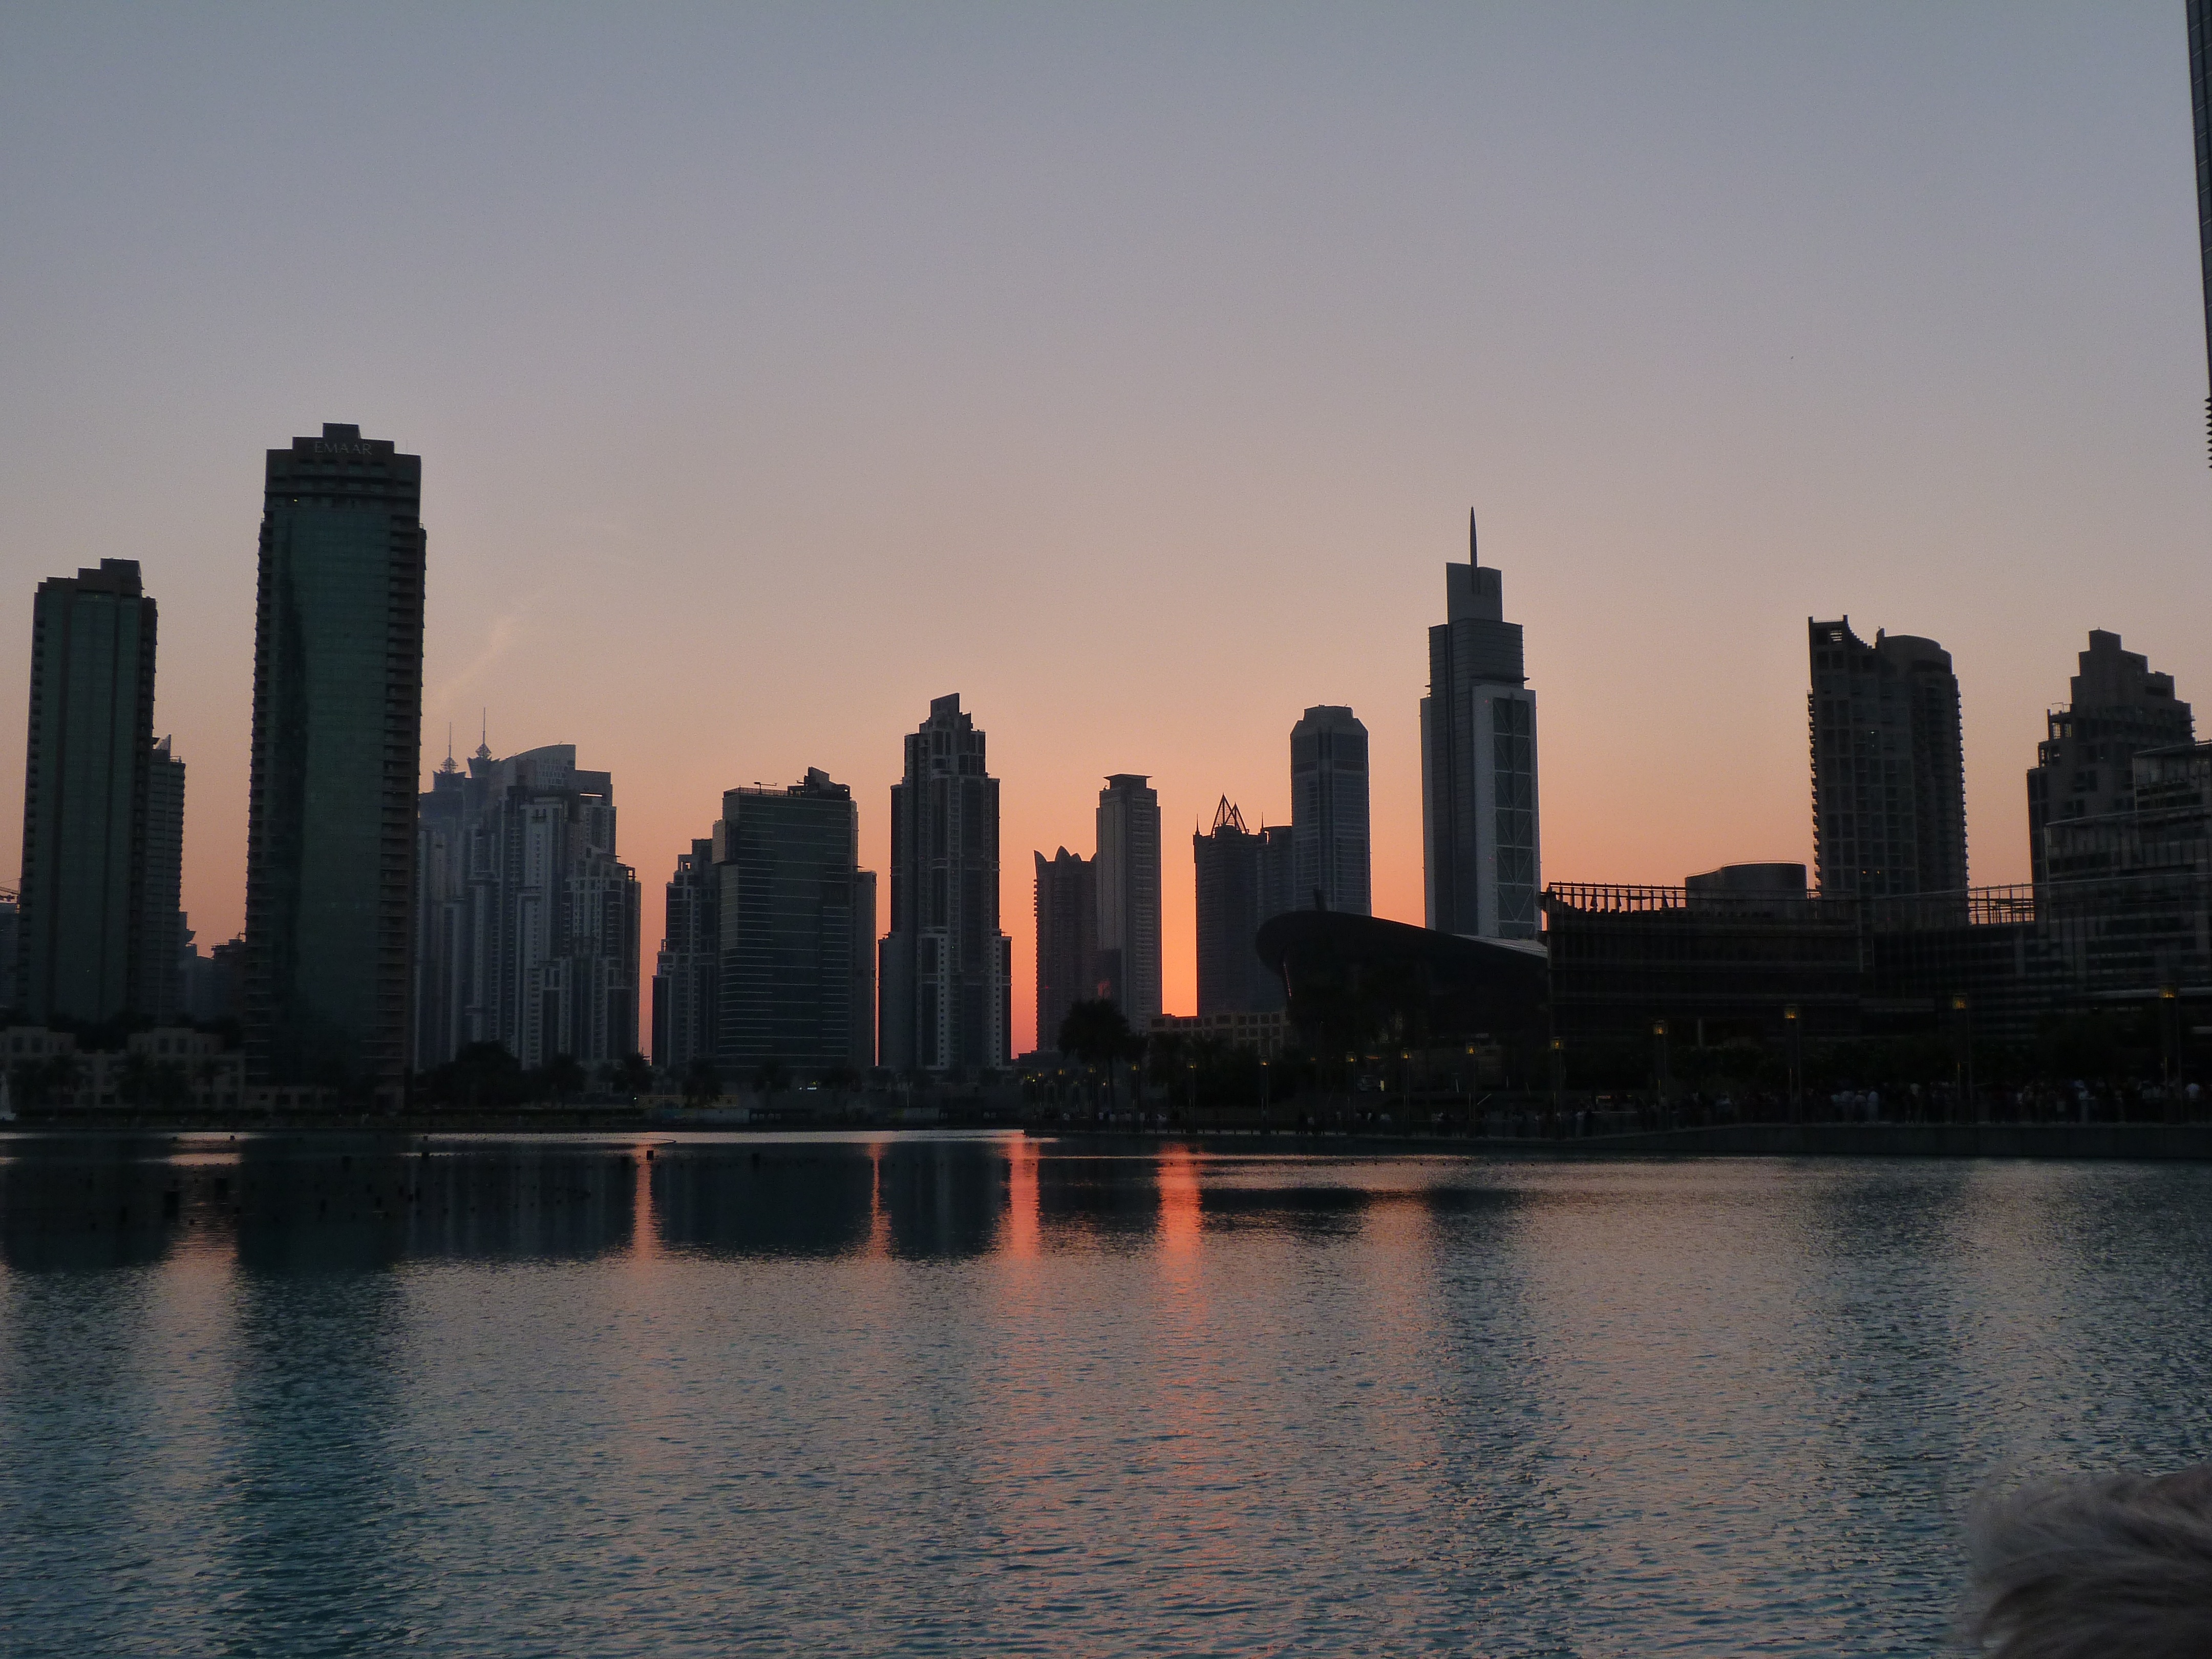
horizon, sunset, skyline, morning, dawn, city, skyscraper, cityscape, downtown, dusk, evening, reflection, dubai, landmark, night time, nightscene, metropolis, urban area, geographical feature, human settlement, metropolitan area